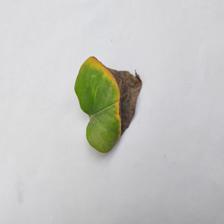
Label: Bacterial wilt disease